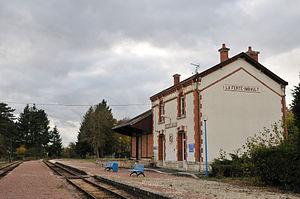
Gare de La Ferté-Imbault, Loir-et-Cher, France
La Ferté-Imbault est une commune française située dans le département de Loir-et-Cher en région Centre-Val de Loire.
La gare de La Ferté-Imbault est une gare ferroviaire française de la ligne de Salbris au Blanc, située sur le territoire de la commune de La Ferté-Imbault, dans le département de Loir-et-Cher, en région Centre-Val de Loire.